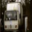
Label: truck